Question: Please indicate a possible affordance area of the bench that can be used for sitting
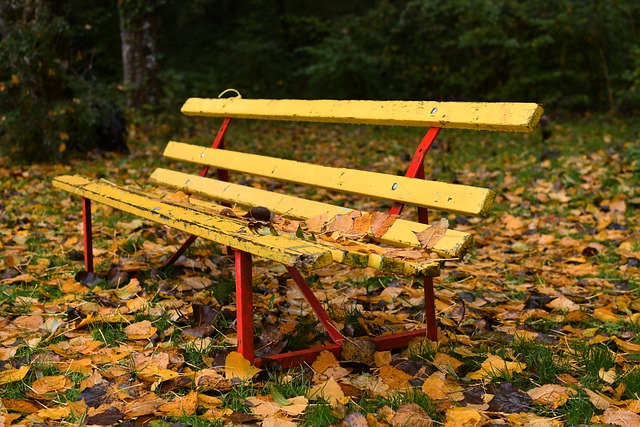
Answer: [53.5, 180.5, 439.5, 262.5]